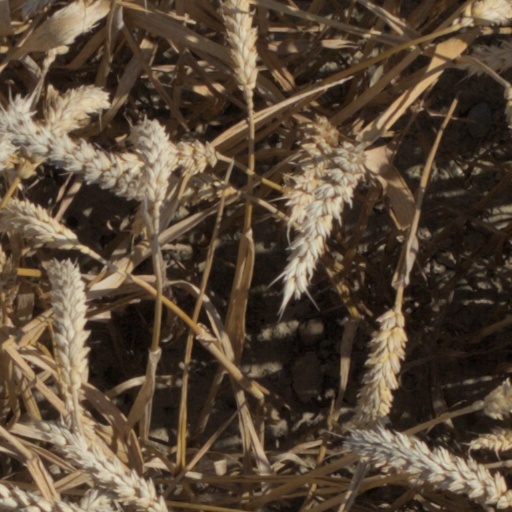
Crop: wheat